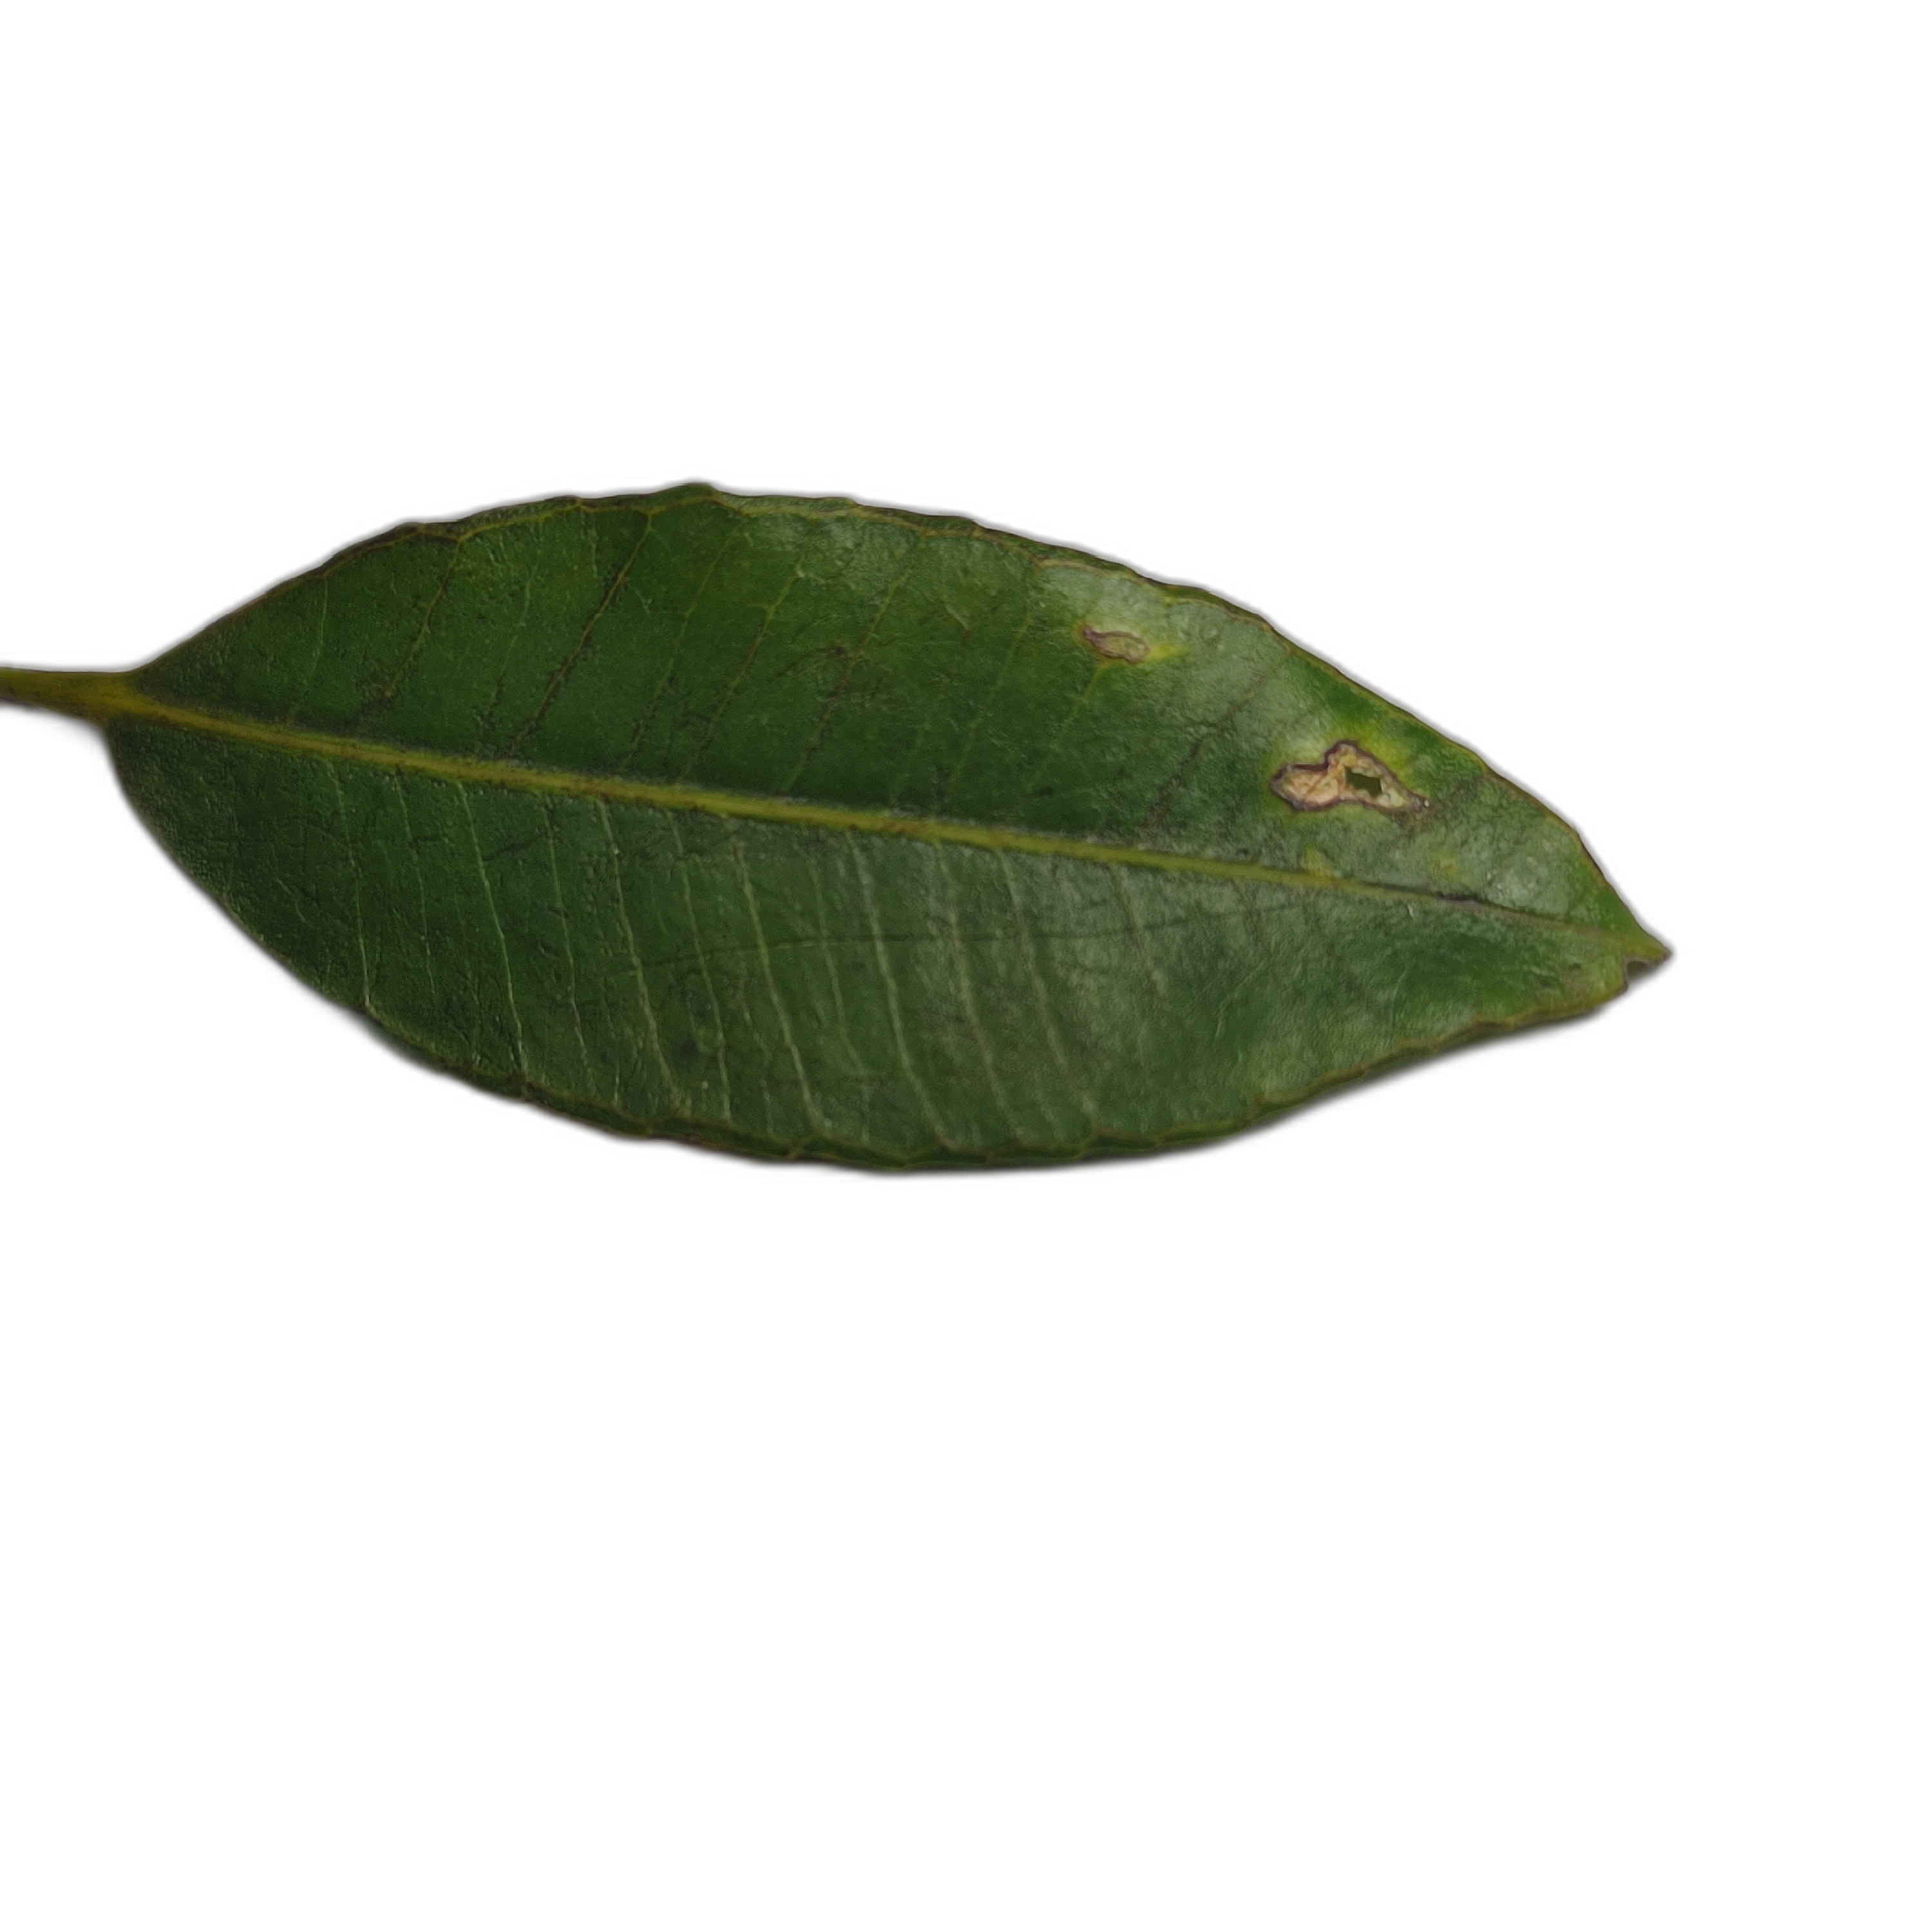
Label: healthy